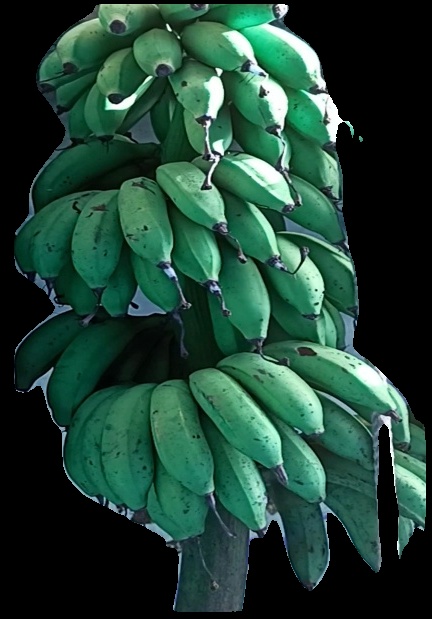
Variety: rasbale
Grade: grade2